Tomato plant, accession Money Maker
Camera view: horizontal (90 deg, fisheye); turntable rotation: 0 degrees
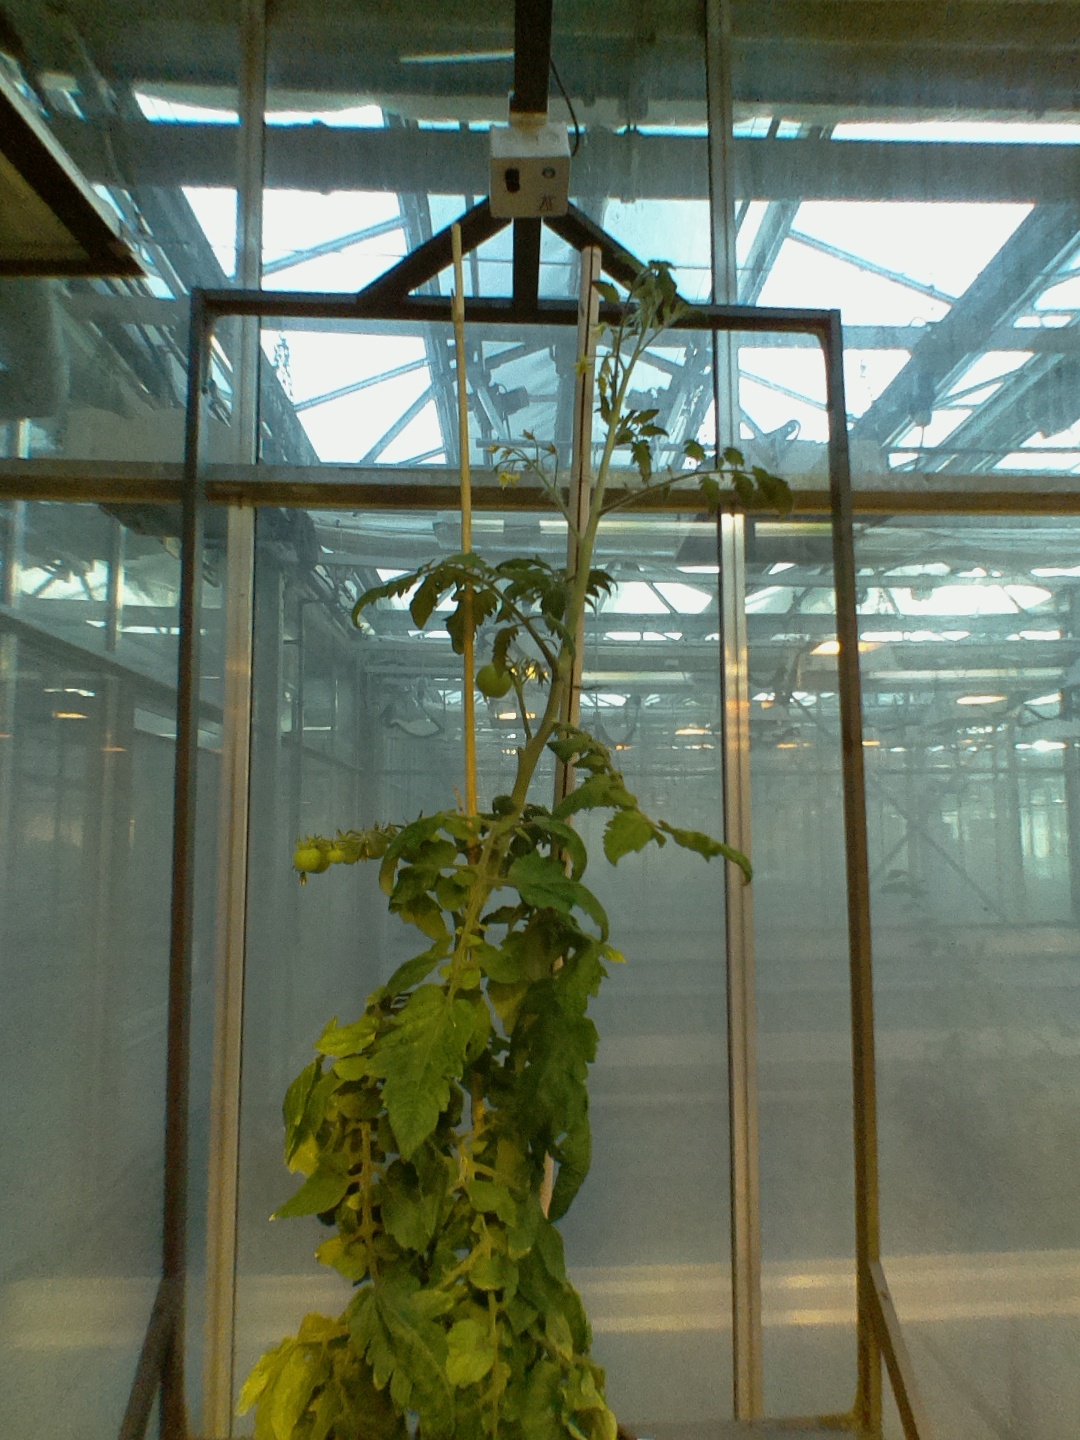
BBCH growth stage 73: 30%-40% of final fruit size